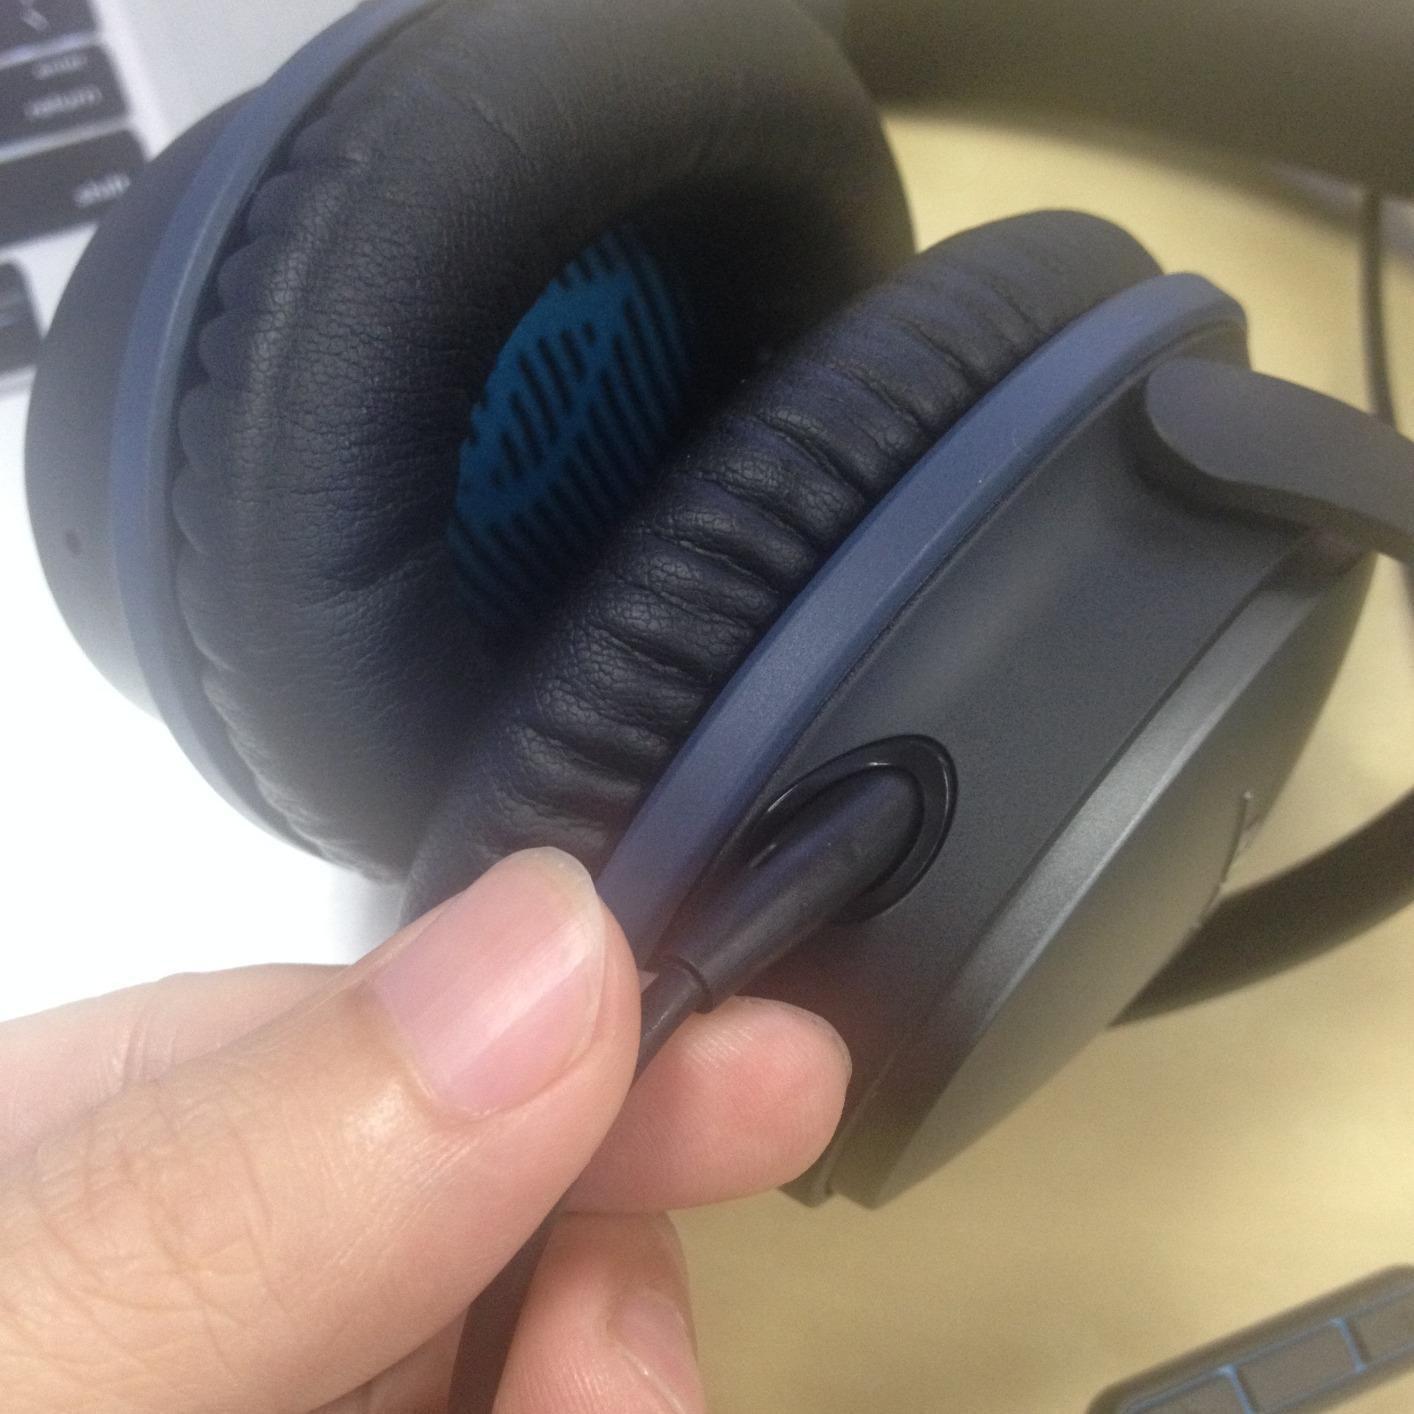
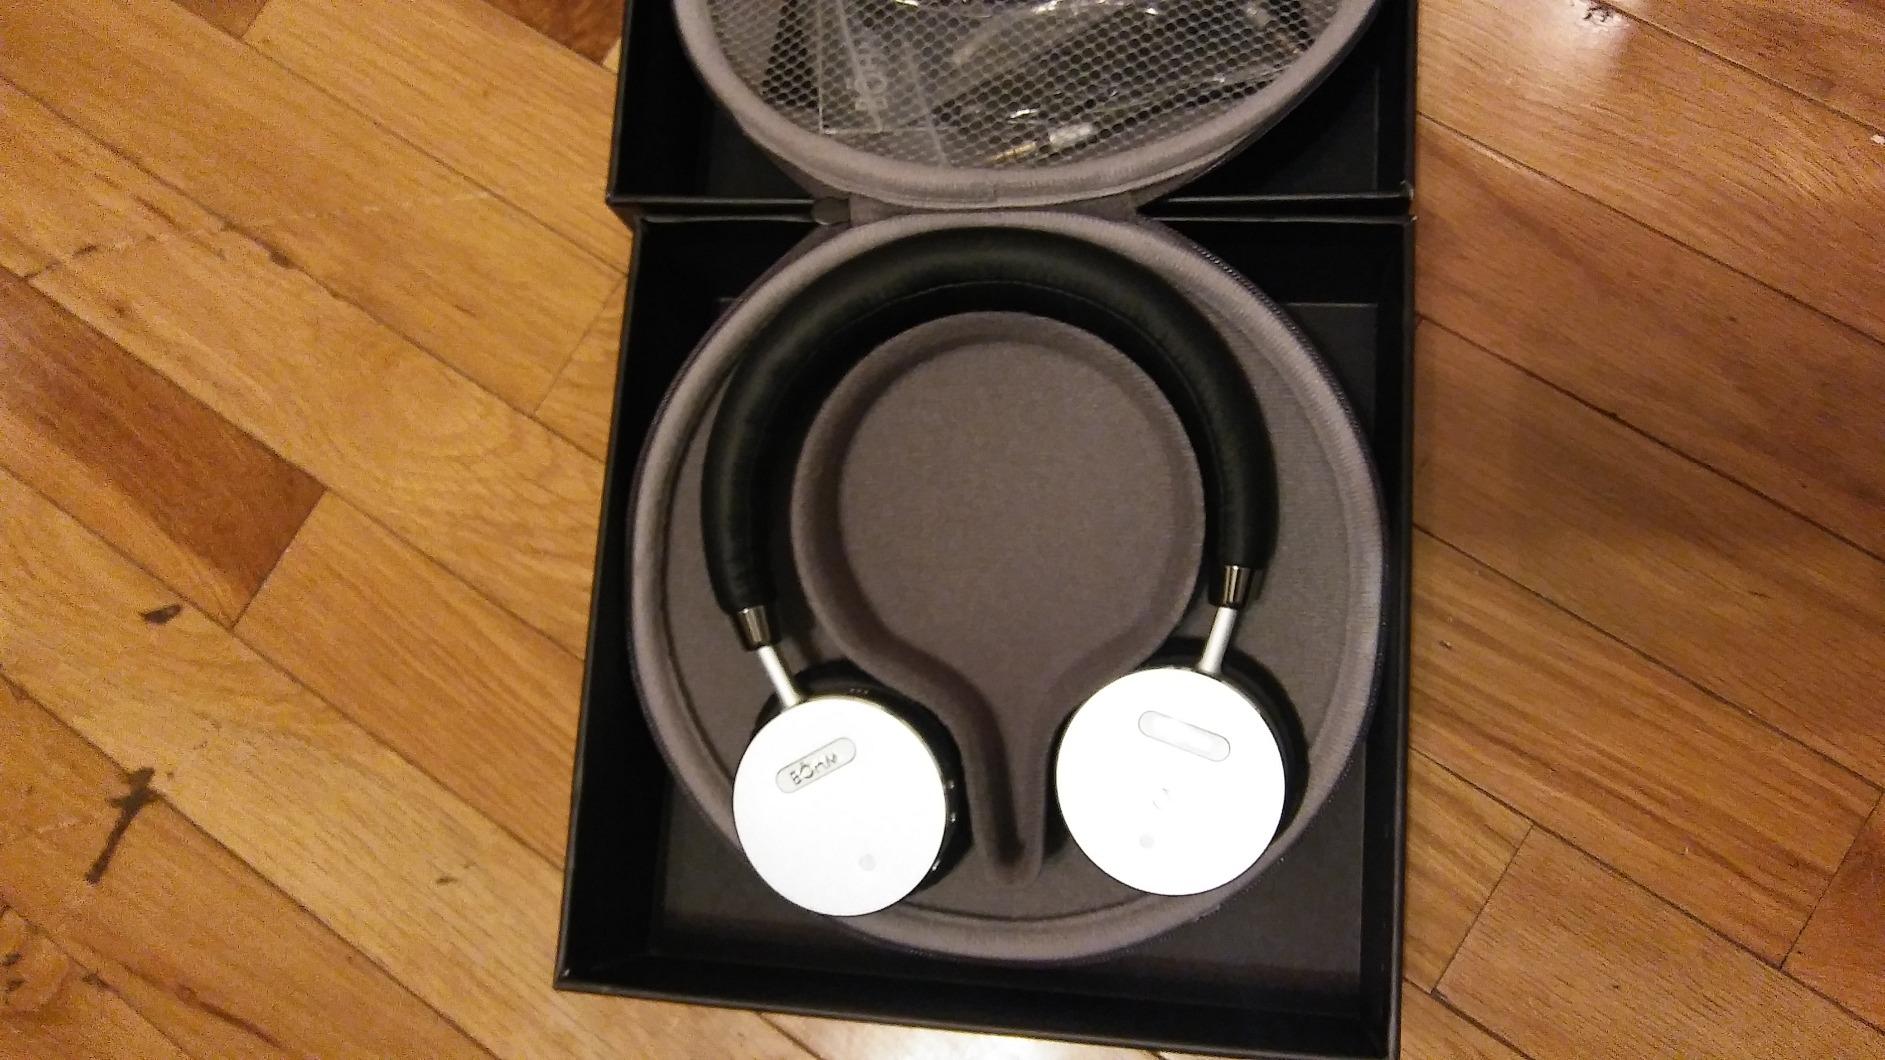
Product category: headphones
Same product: no